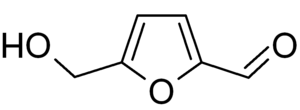
L'hydroxyméthylfurfural, aussi nommé 5-furfural, est un composé organique issu de la déshydratation de certains sucres. La molécule d'HMF est constituée d'un cycle de furane porteur d'une fonction aldéhyde et d'une fonction alcool. Il se présente sous la forme d'un solide jaune à bas point de fusion, très soluble dans l'eau. L'HMF a été identifié dans de nombreux aliments suivant des traitements thermiques, tels que le lait, les jus de fruits, les spiritueux, le miel, etc. Des études récentes ont même noté que l'HMF avait été détecté dans la fumée de cigarettes.